Lewis Enoh

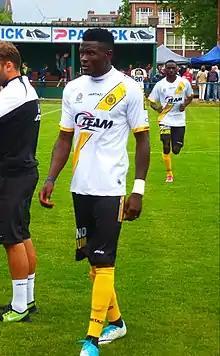
Enoh in 2017

Lewis Mbah Enoh (born 23 October 1992) is a Cameroonian professional footballer who played as a forward for Cypriot club Olympiakos Nicosia.